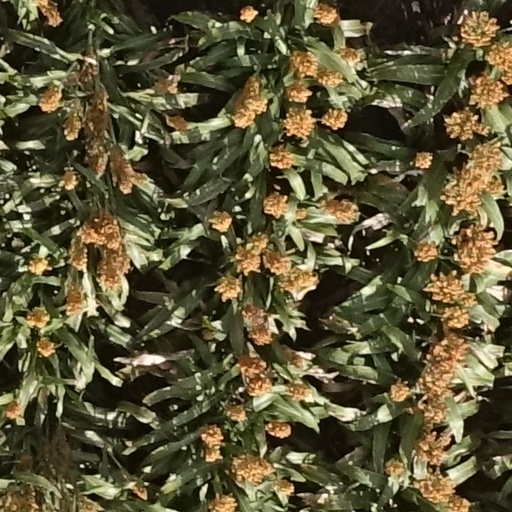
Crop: sorghum